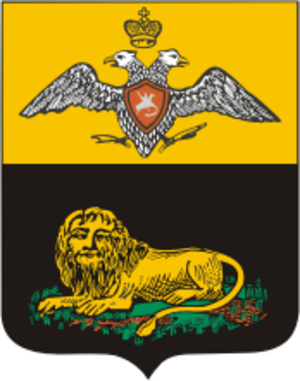
Bender
Bender's våben
Bender også kendt som Bendery og Tighina, er en by i den autonome republik Transnistrien, med et indbyggertal på ca. 97.000. Byen ligger på den højre bred af floden Dnestr i den historiske region Bessarabien og har et administrativt areal på = 97 km².